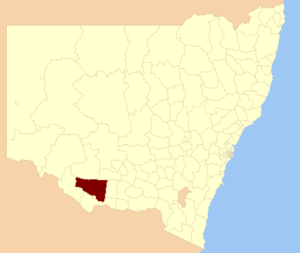
Le comté de Conargo est une zone d'administration locale dans la Riverina au sud de la Nouvelle-Galles du Sud en Australie. C'est le moins peuplé des comtés de Nouvelle Galles du Sud et son centre administratif est une ville d'un comté voisin: Deniliquin.